Causes of the euro area crisis

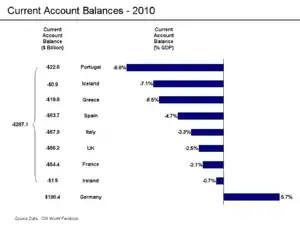
Current account balances relative to GDP (2010)

Commentator and "Financial Times" journalist Martin Wolf has asserted that the root of the crisis was growing trade imbalances.